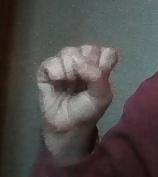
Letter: saad